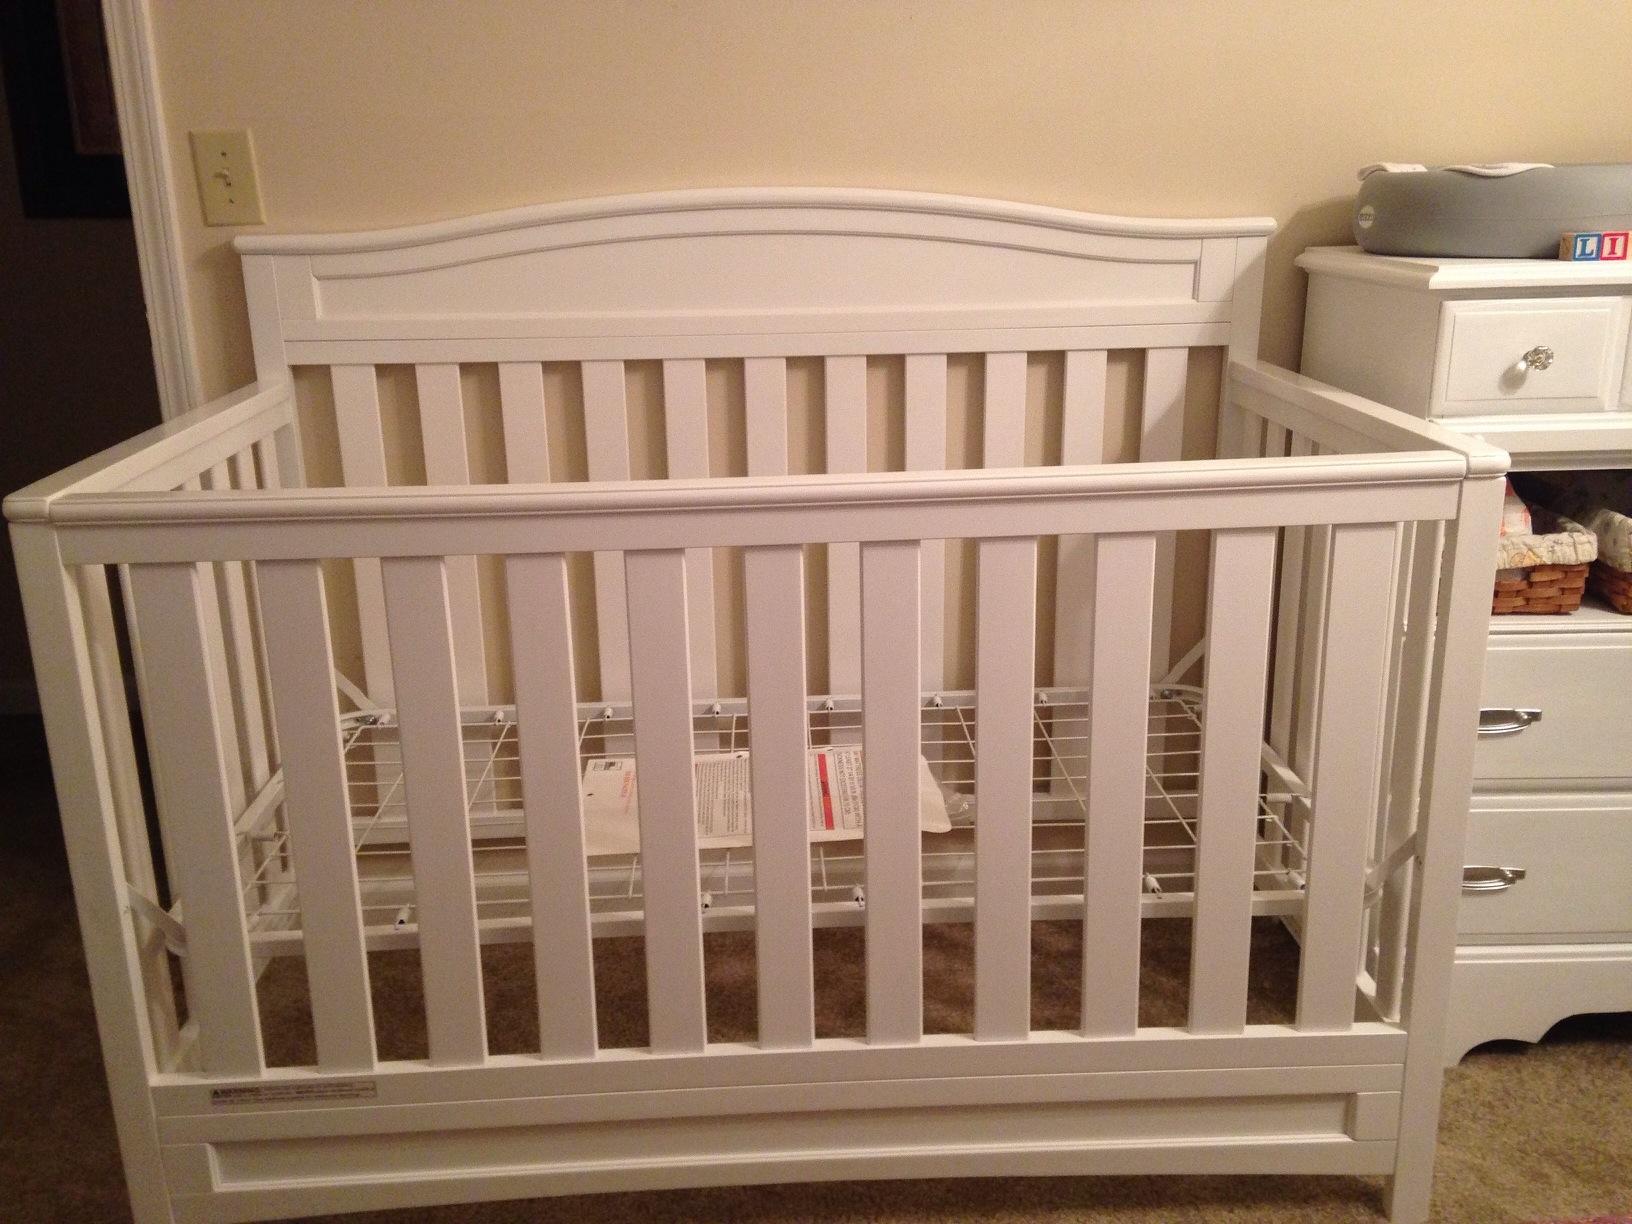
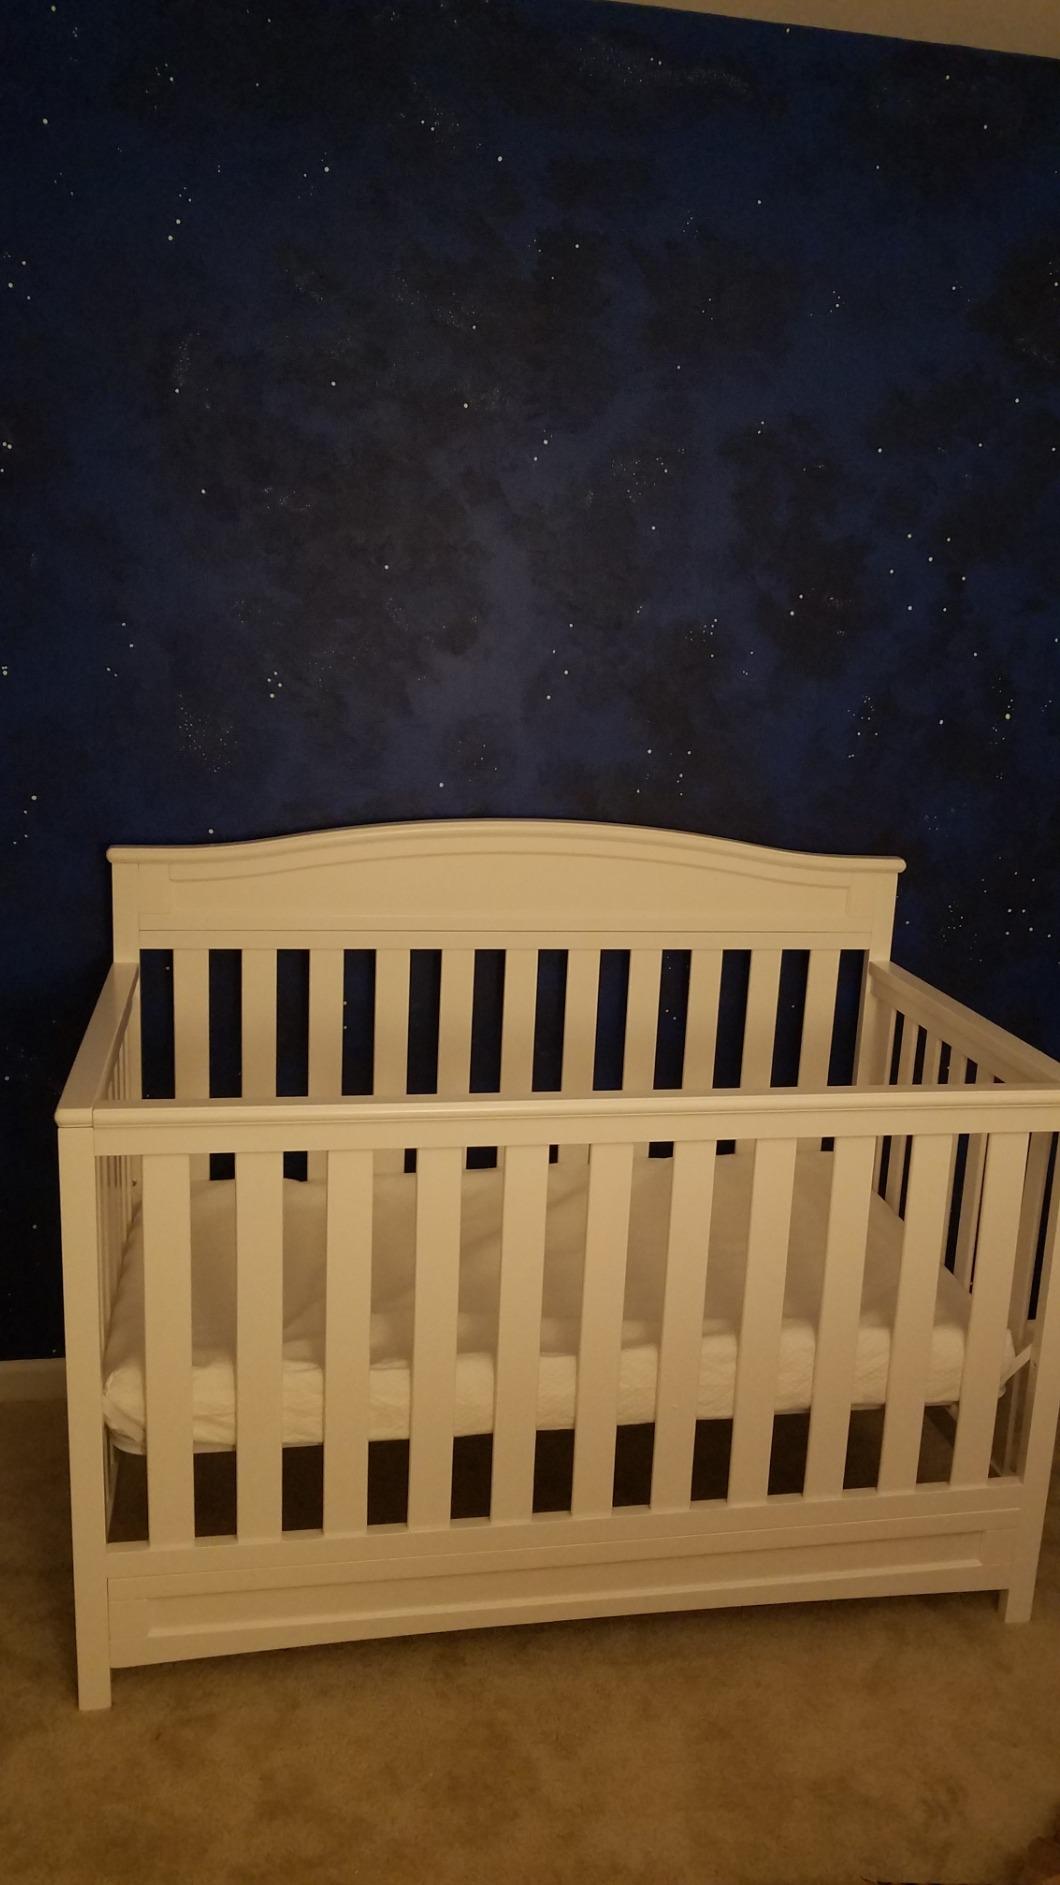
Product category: products_crib
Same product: yes